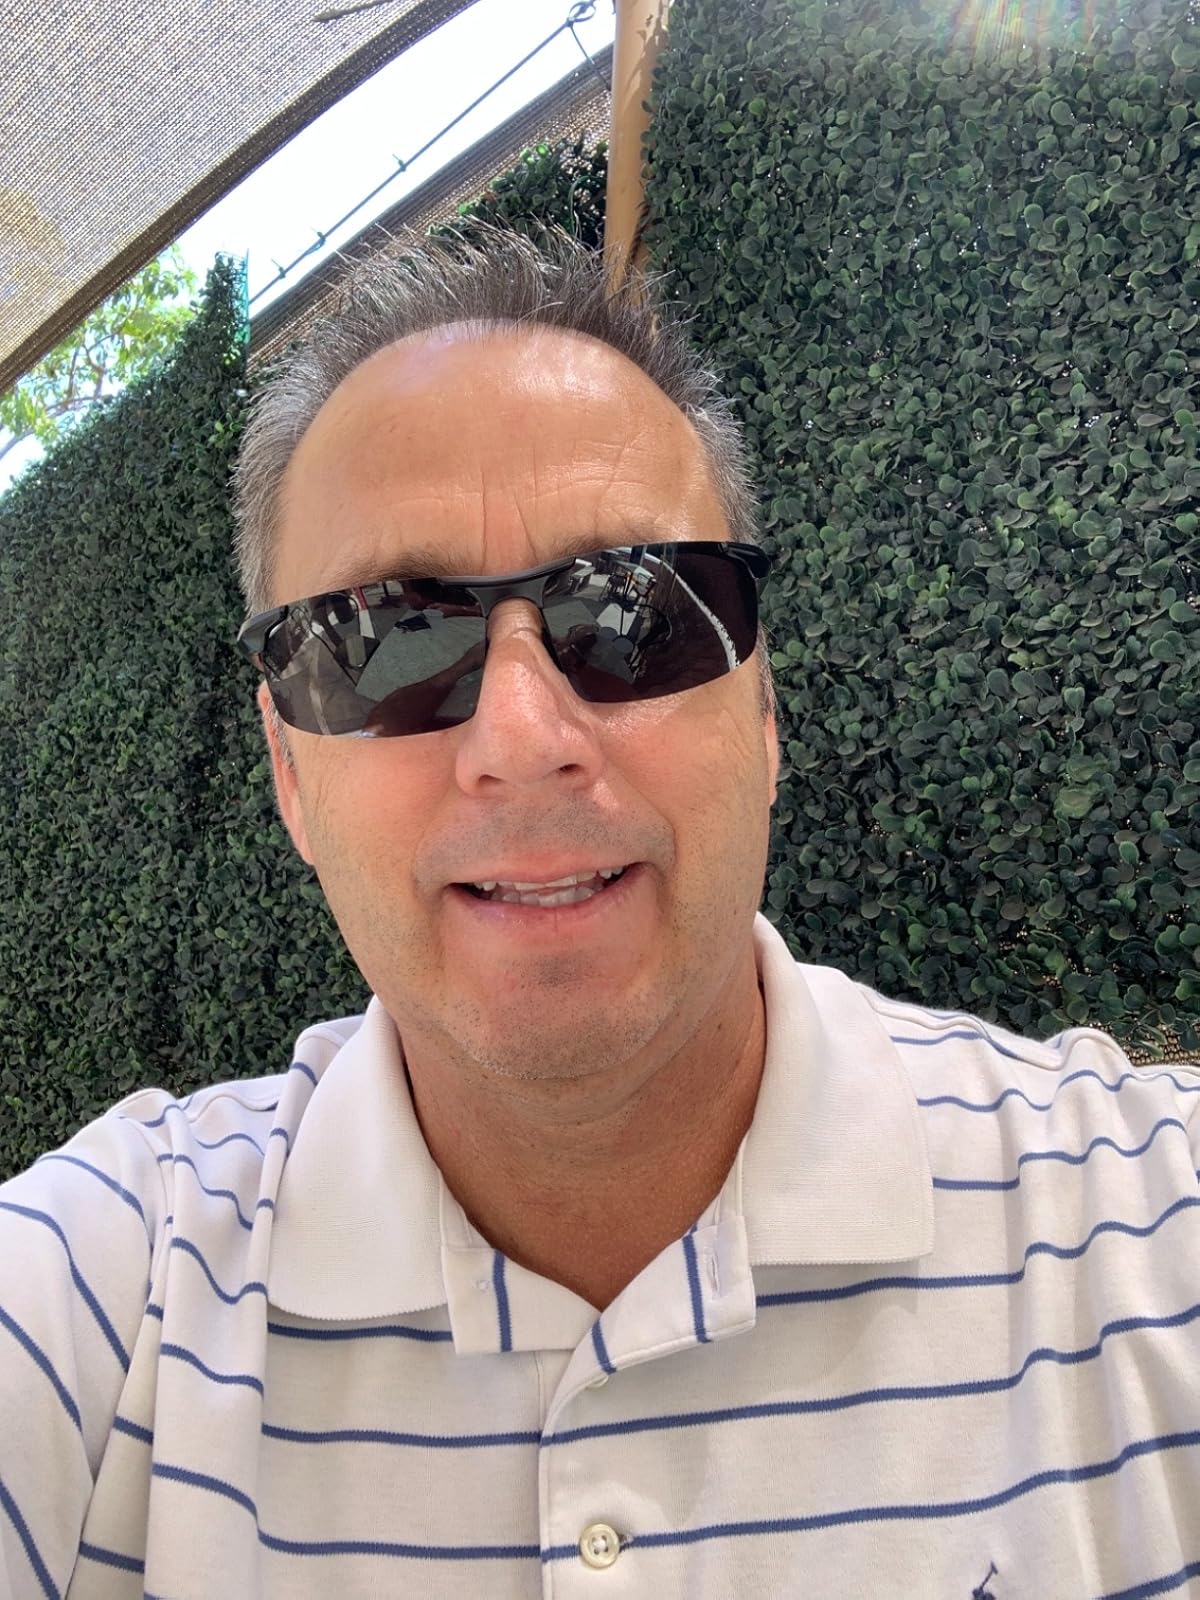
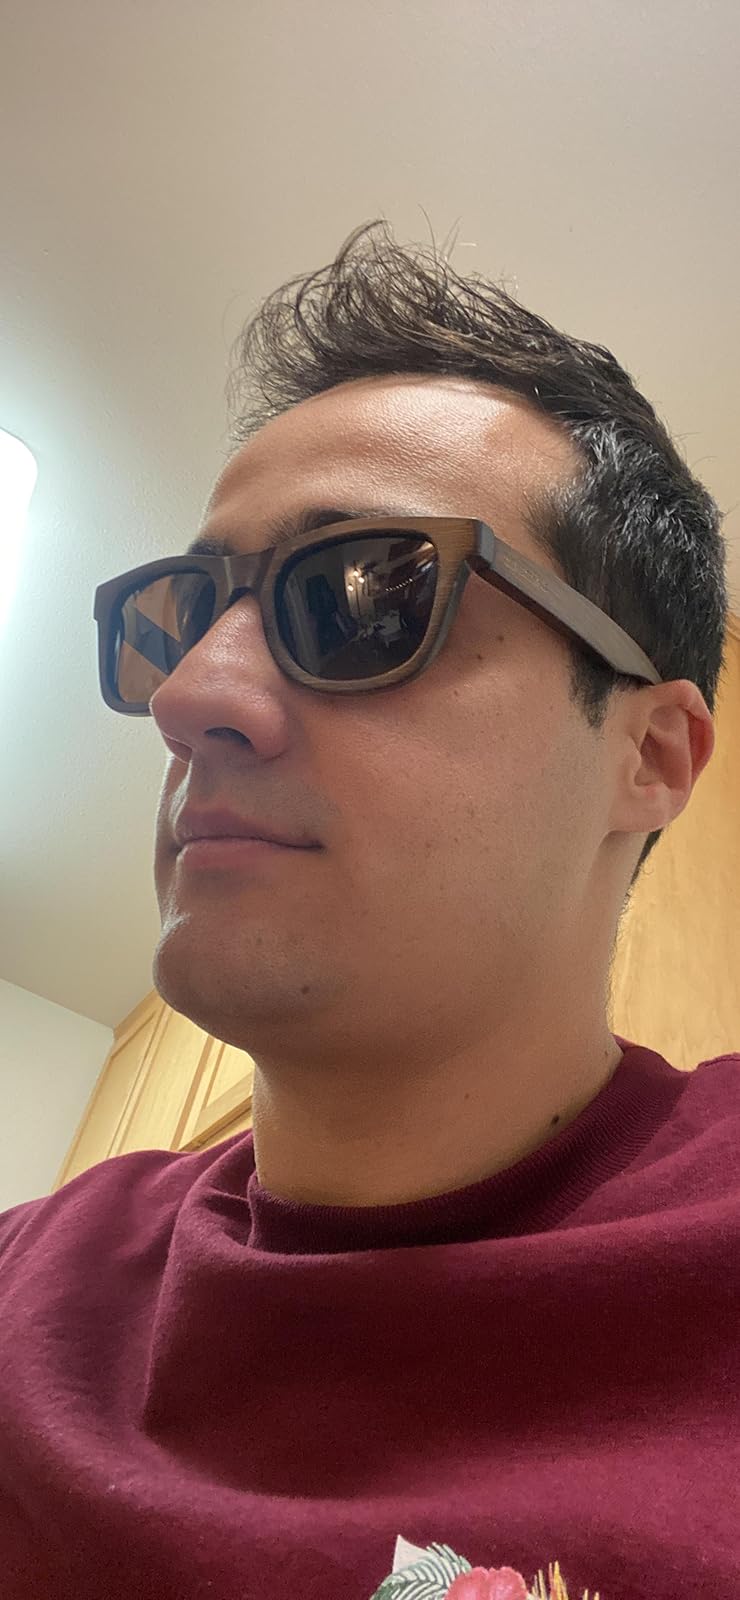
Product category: accessories_sunglasses
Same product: no